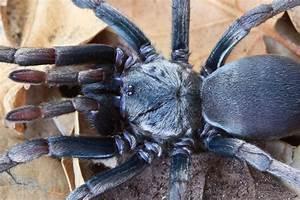
spider